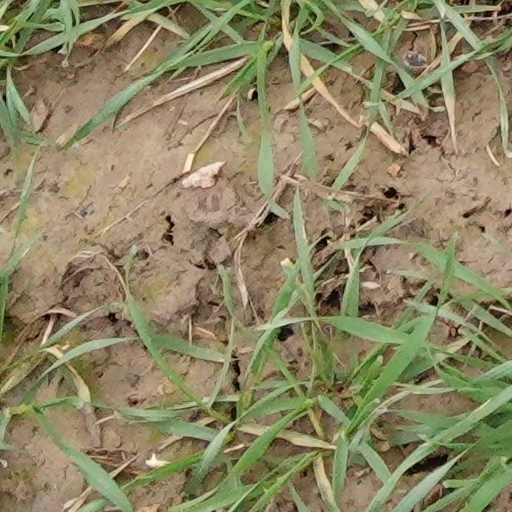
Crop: wheat